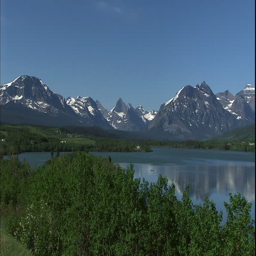
panning shot of mountains sitting on the edge of a lake